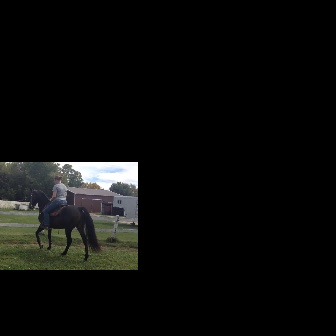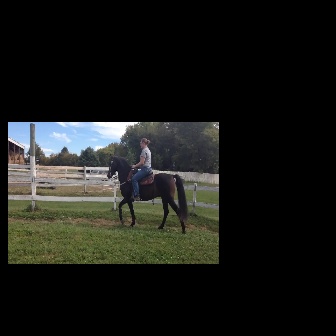
  Please identify the target specified by the bounding box [28,185,103,261] in the first image and locate it in the second image. Return the coordinates in [x_min,y_min,x_max,y_max] format.
Answer: [106,152,188,233]